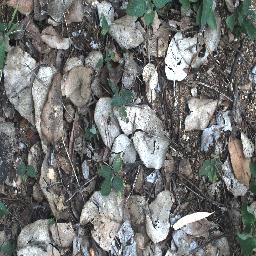
Label: negative